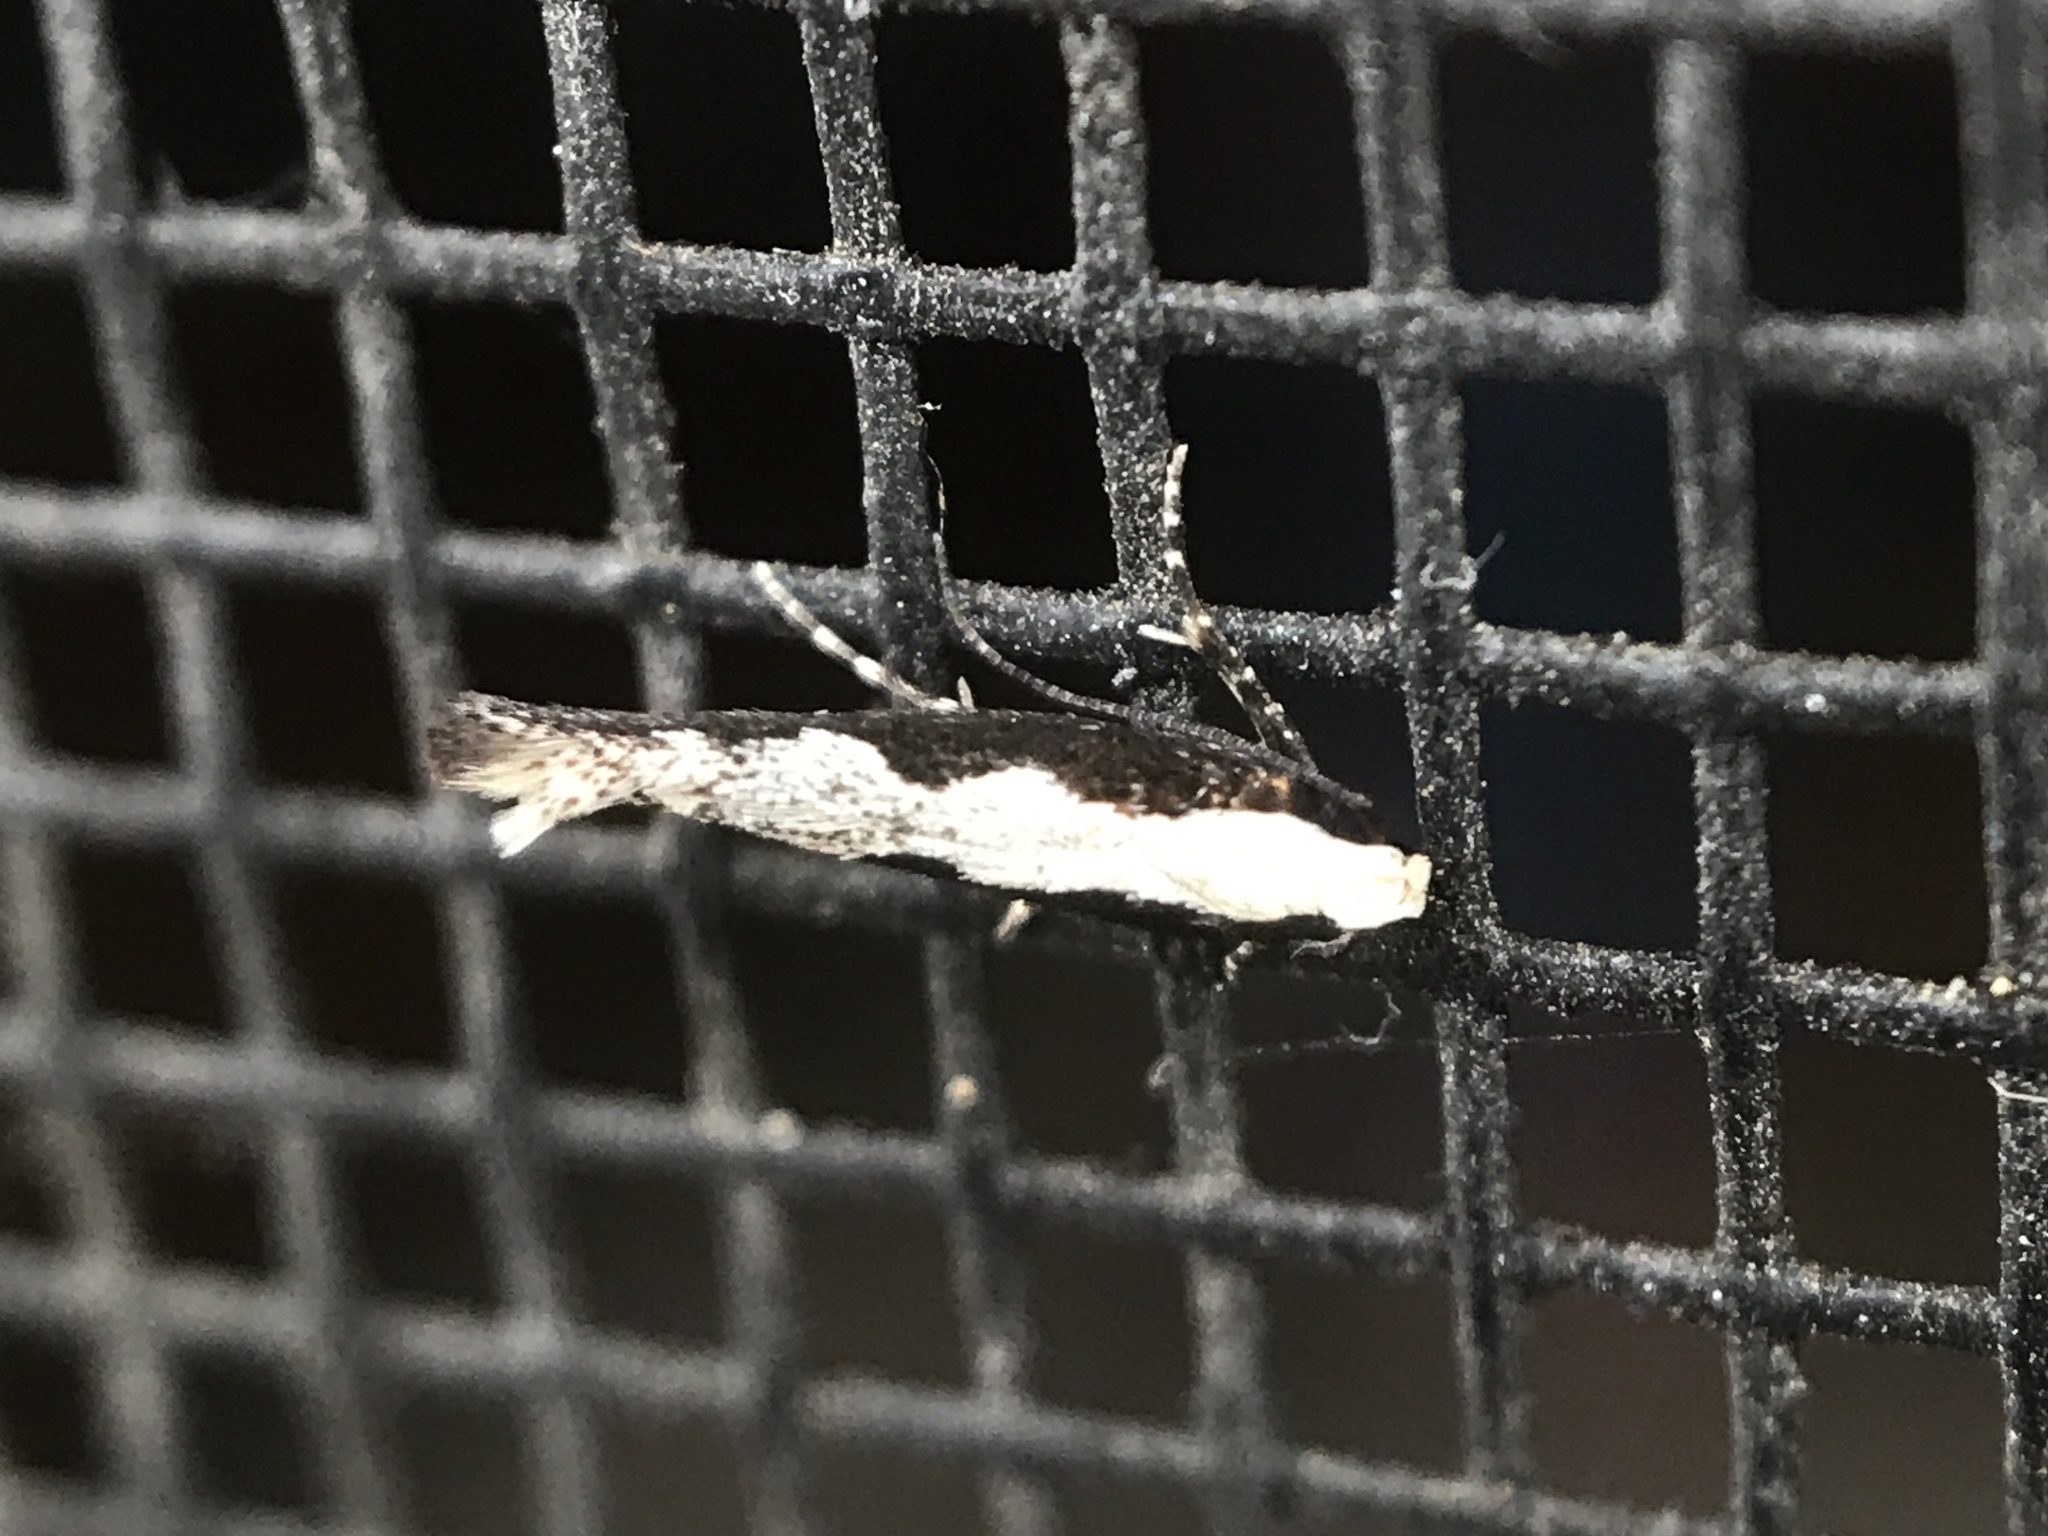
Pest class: diamondback_moth